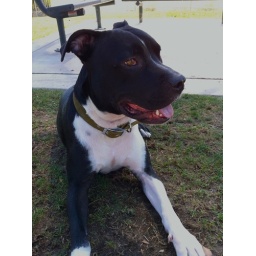
At the dog park near my parents' house